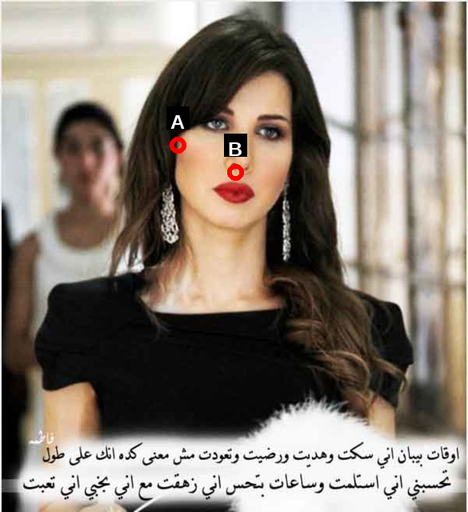
Question: Two points are circled on the image, labeled by A and B beside each circle. Which point is closer to the camera?
Select from the following choices.
(A) A is closer
(B) B is closer
Answer: B